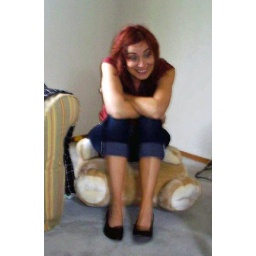
Carol sitting in the lion chair